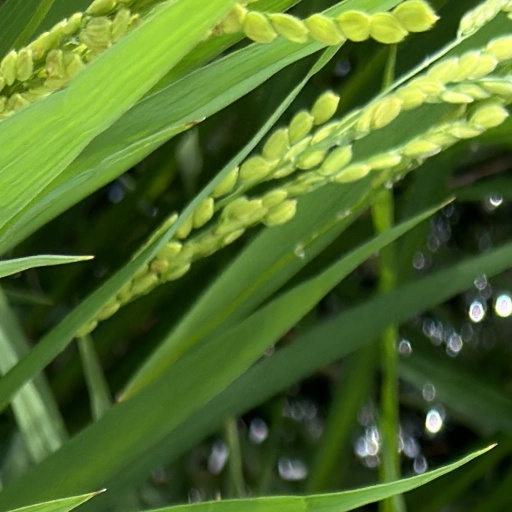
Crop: rice